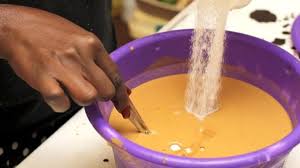
Lii de ag paan la, paan gu def ngallax ñu koy yëngal, fas yéene koo xéewloo.